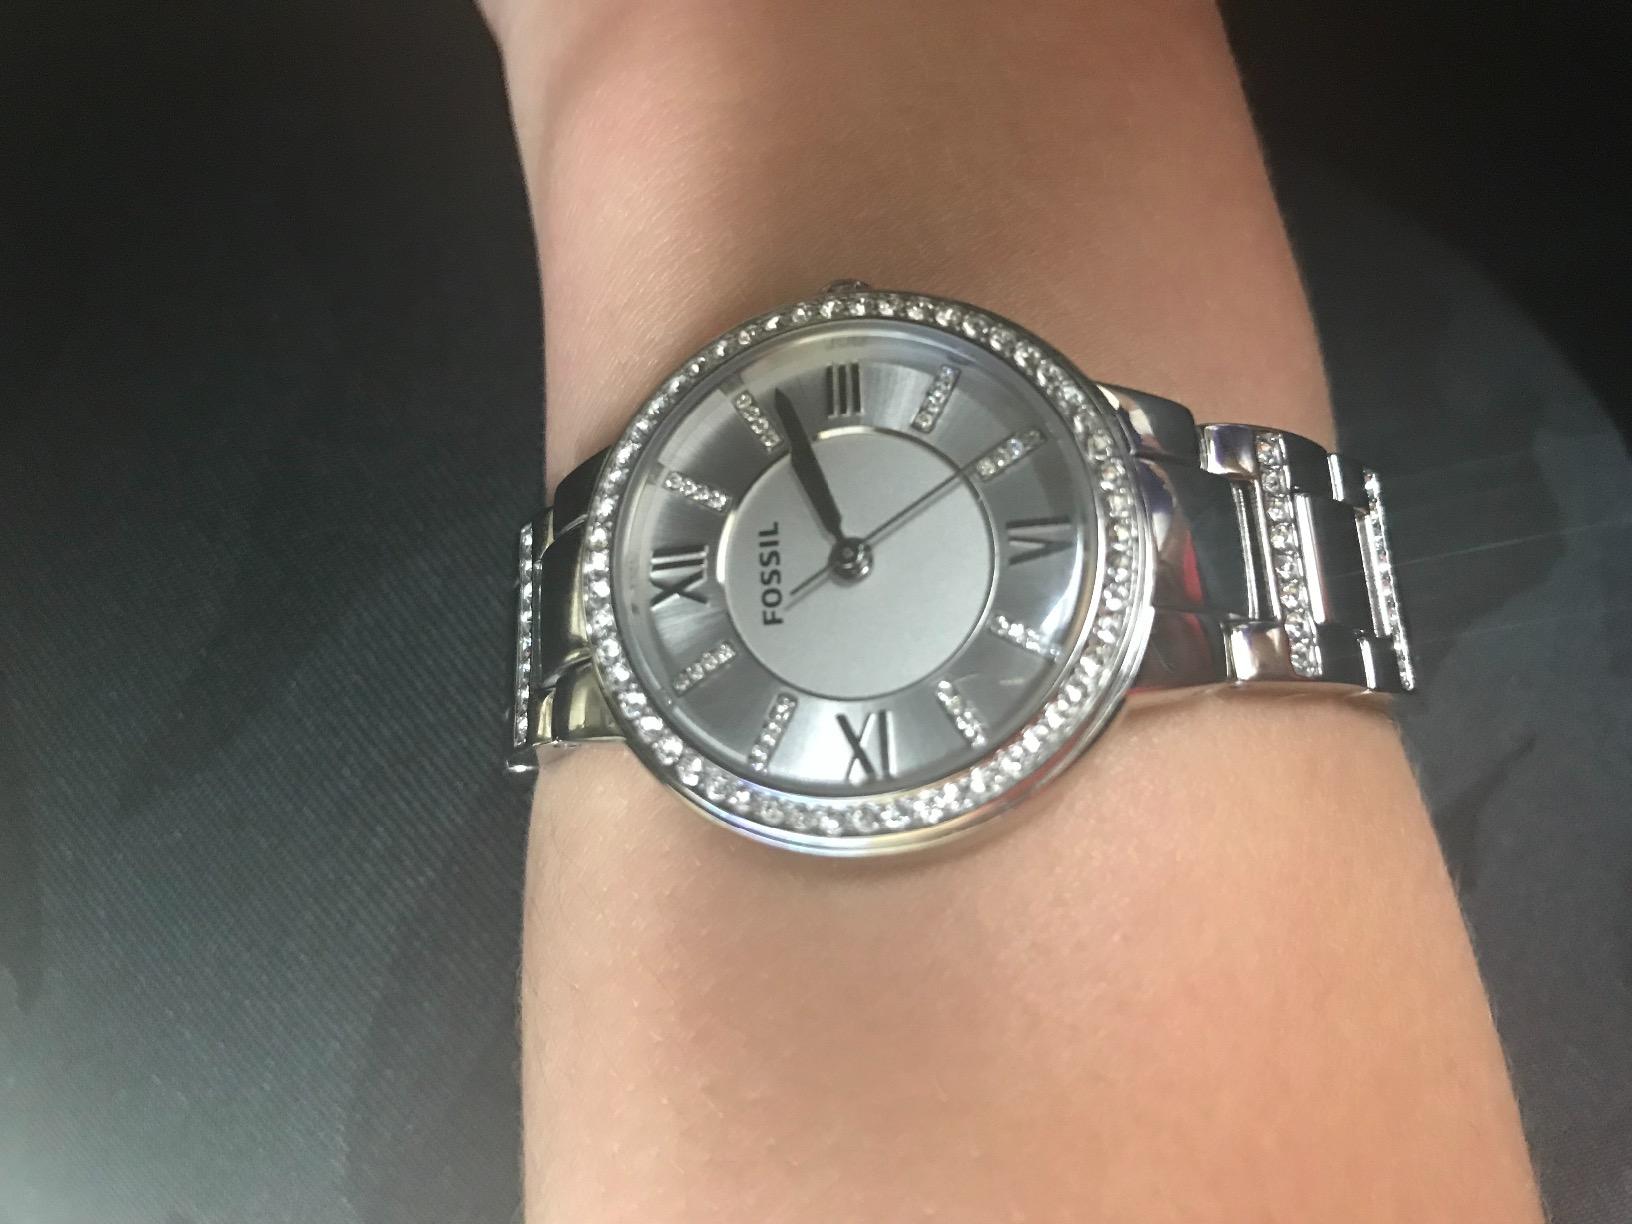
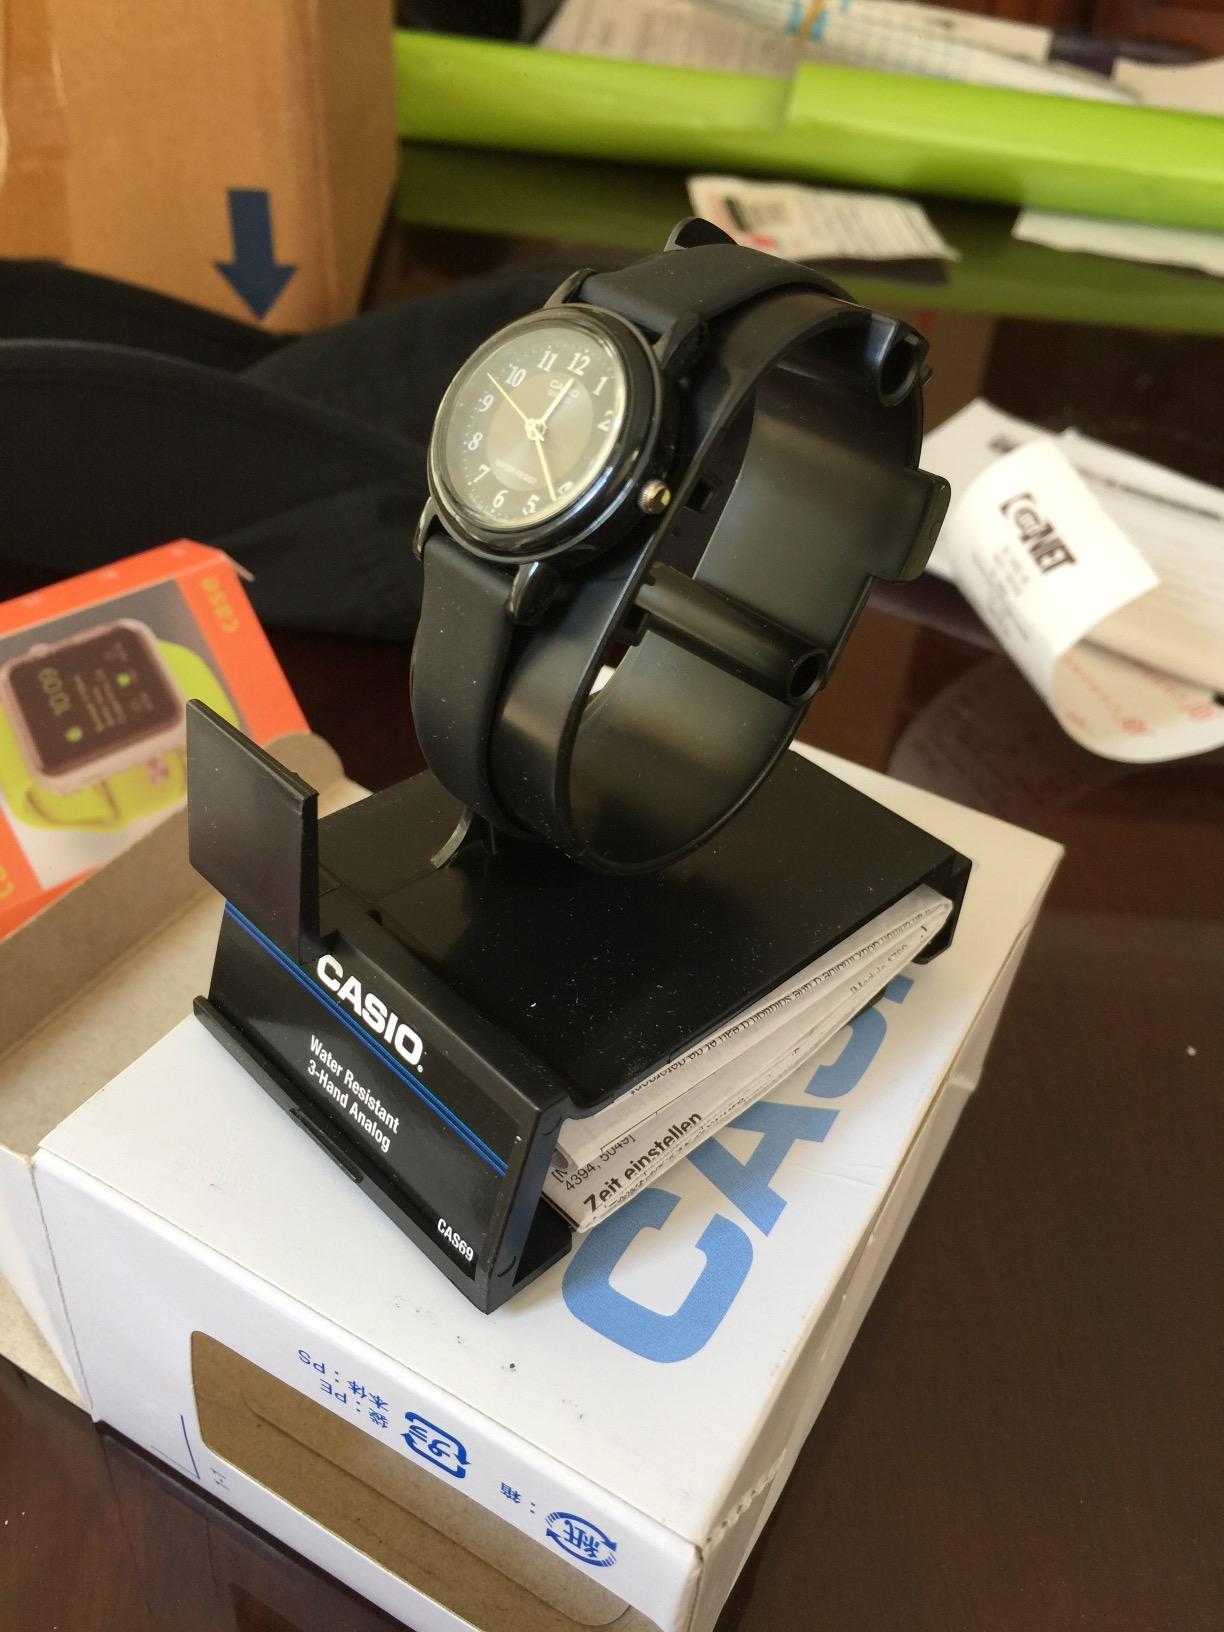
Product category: accessories_watch
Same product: no